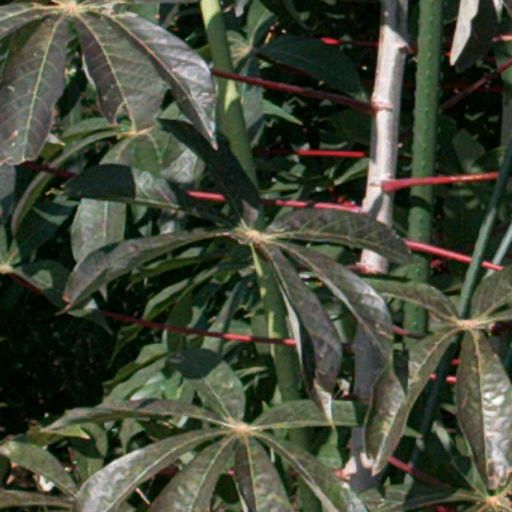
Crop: cassava